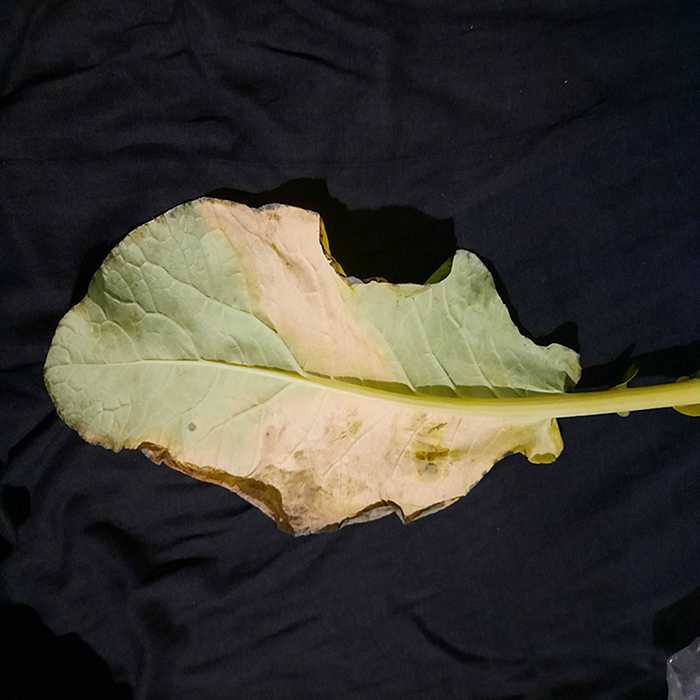
Plant: Cauliflower
Label: Black Rot